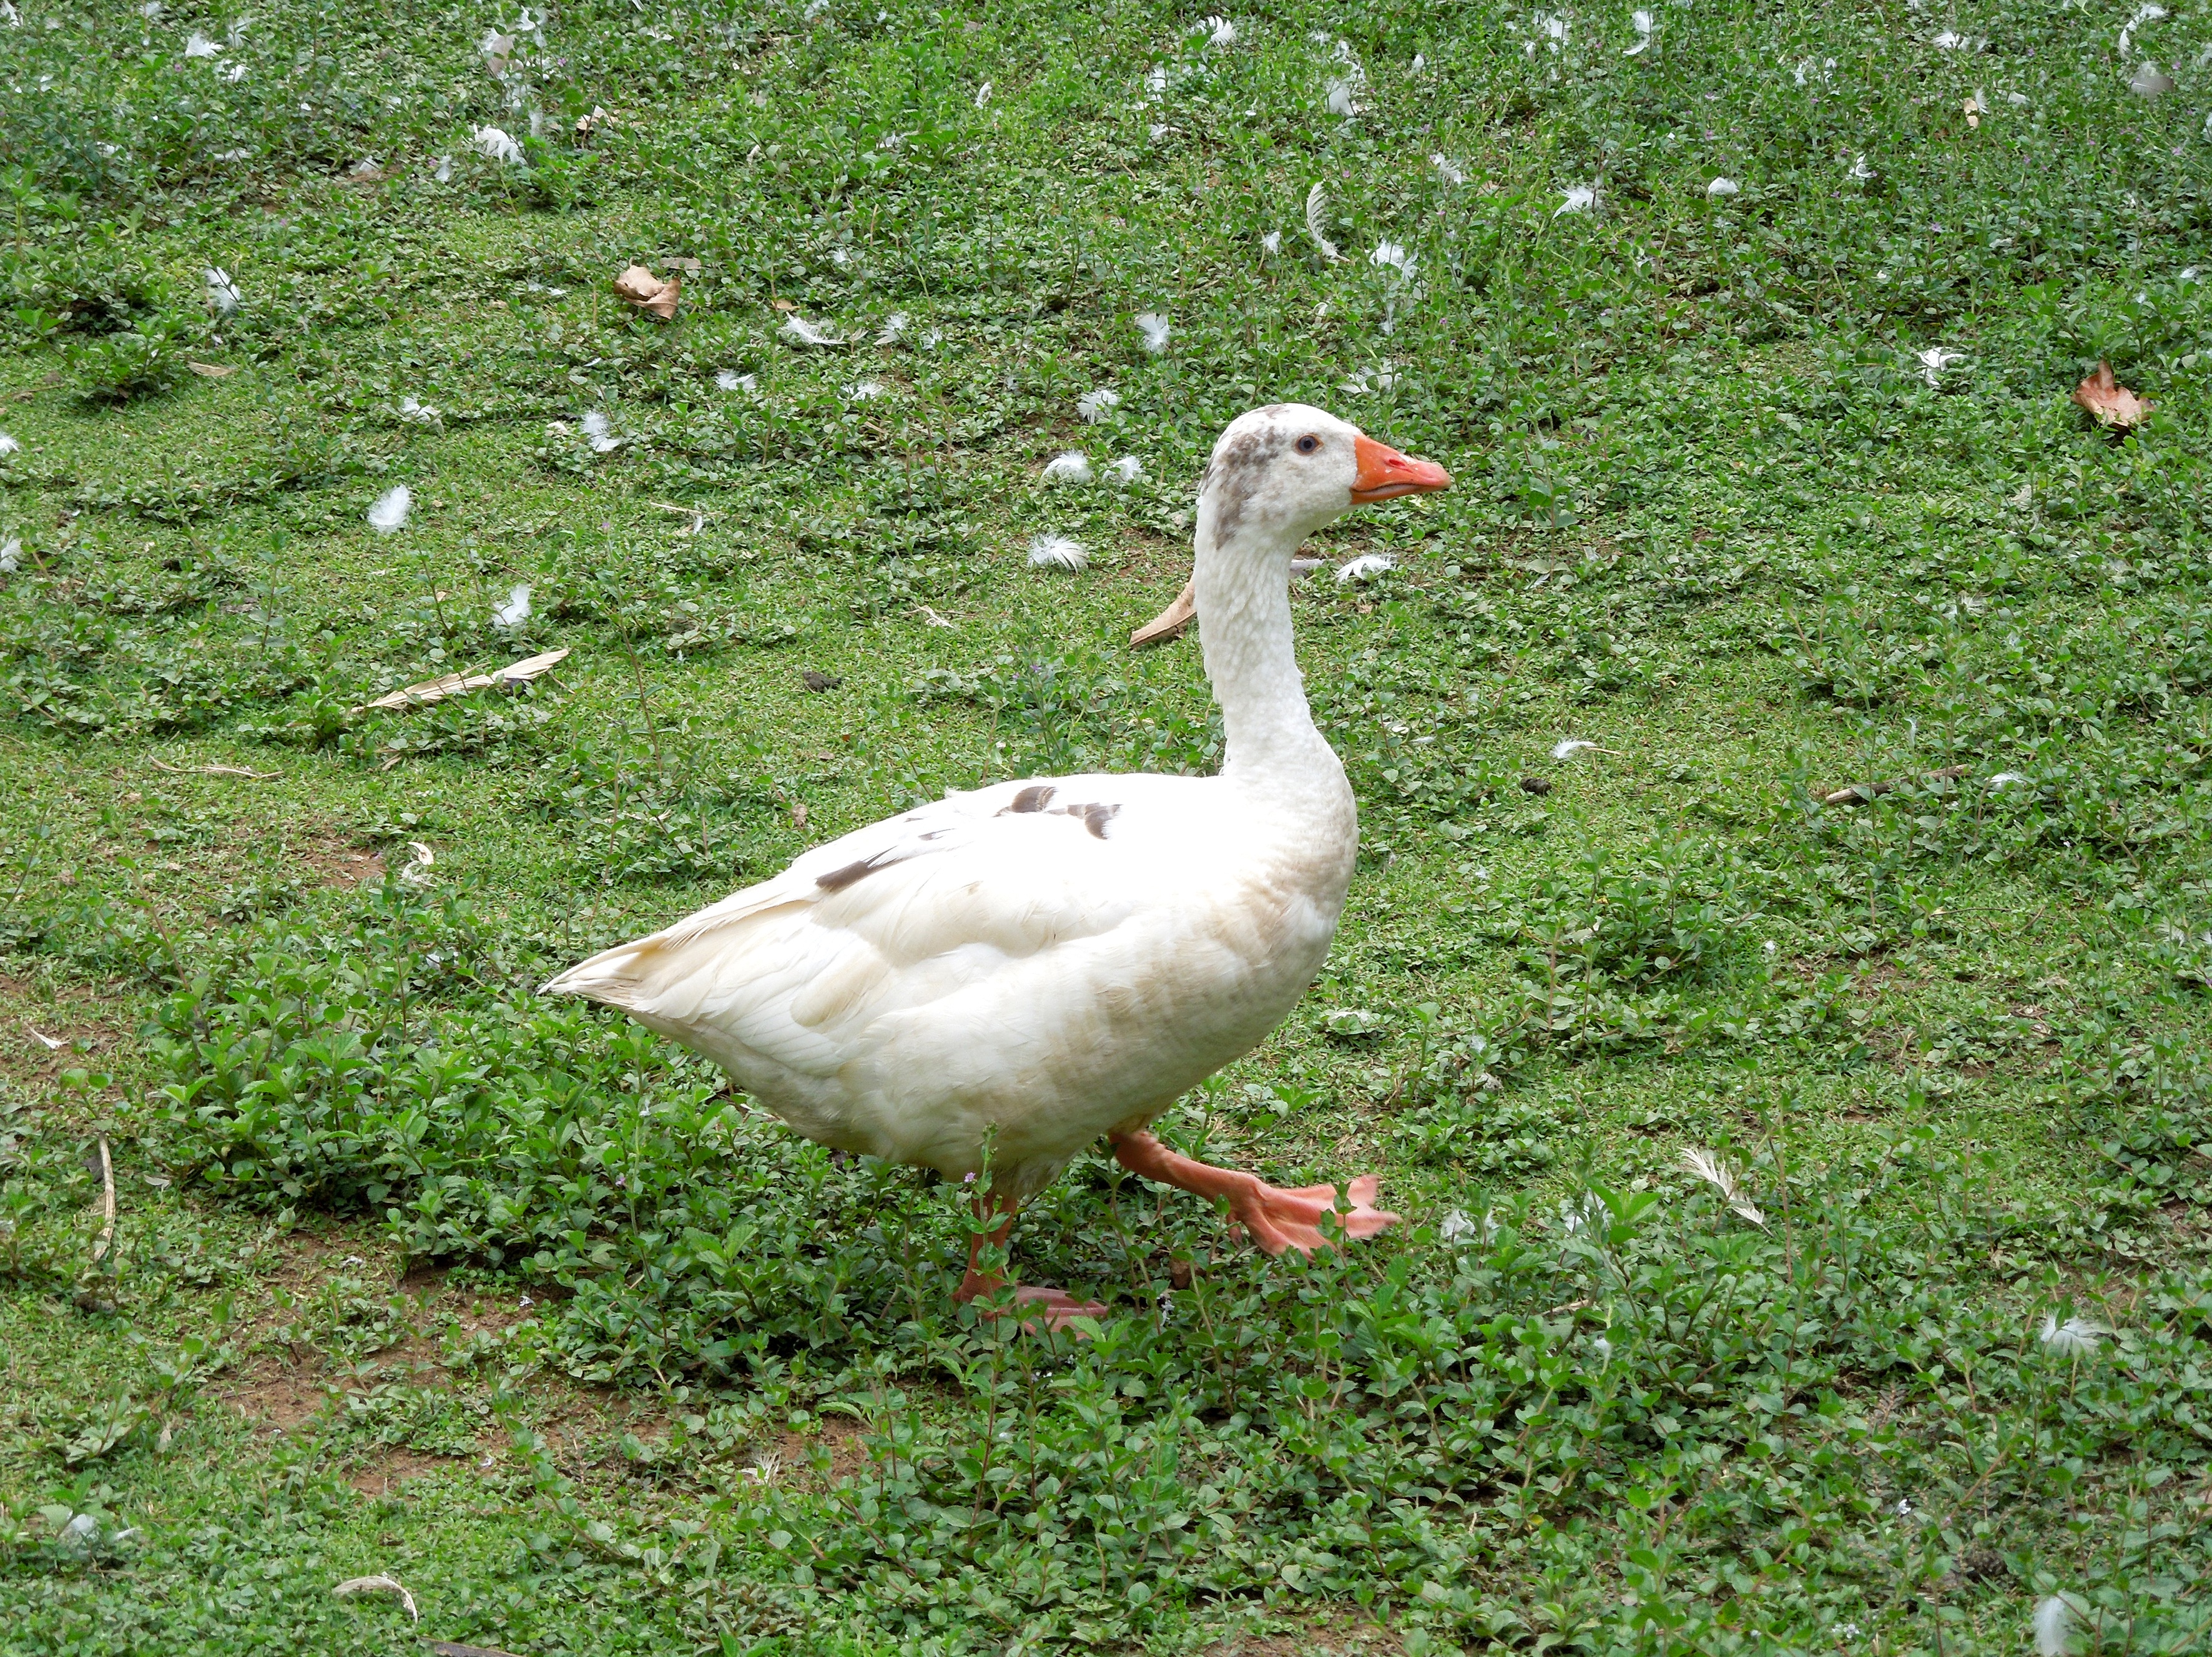
bird, wing, wildlife, beak, fauna, duck, goose, vertebrate, waterfowl, water bird, ducks geese and swans